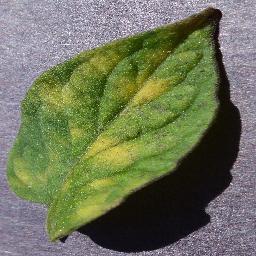
Label: Tomato___Leaf_Mold